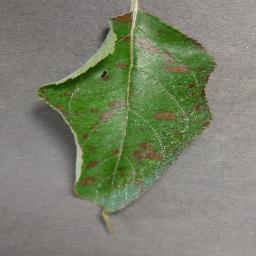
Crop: apple
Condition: cedar_rust